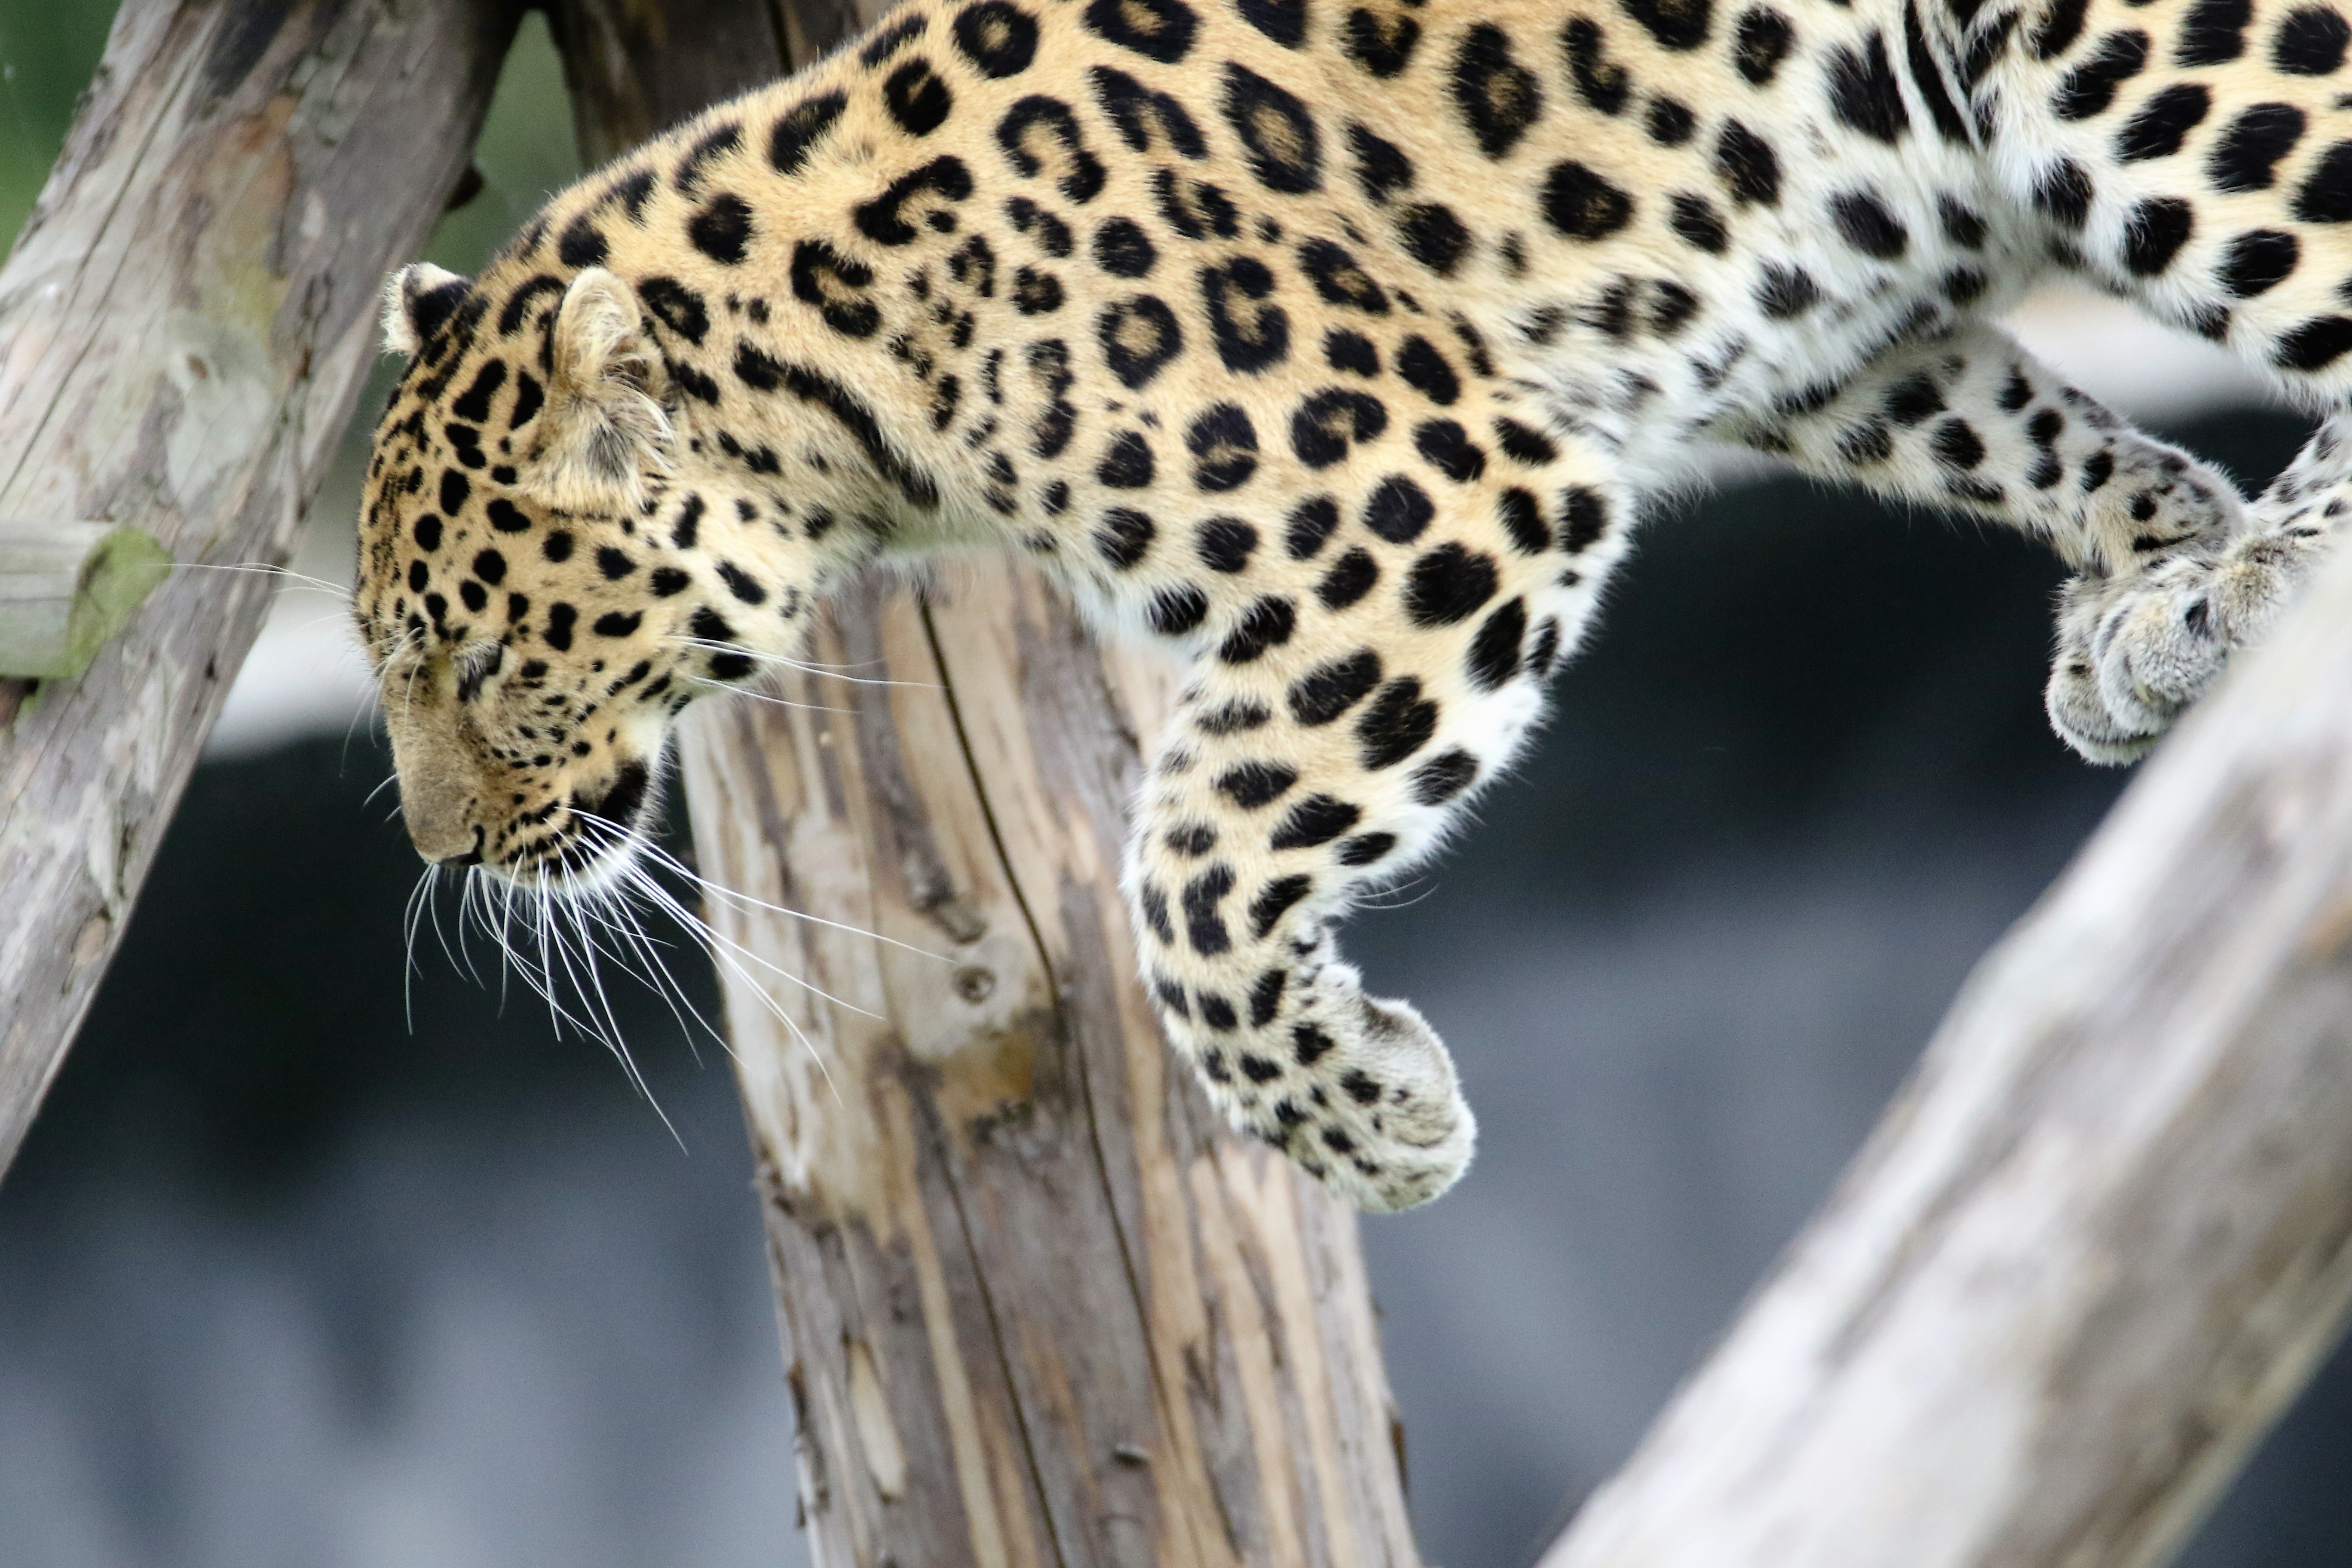
nature, branch, animal, wildlife, zoo, fur, cat, feline, mammal, black, fauna, leopard, outdoors, spotted, vertebrate, jaguar, panthera, big cats, cat like mammal